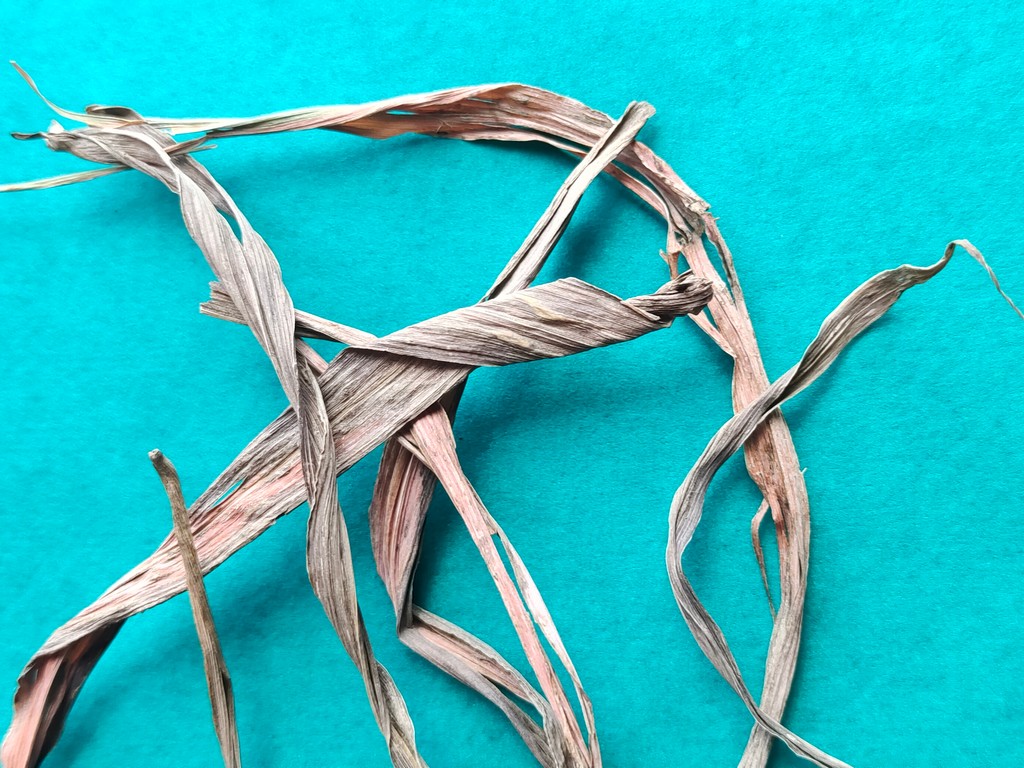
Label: Dried